Société de Construction des Batignolles

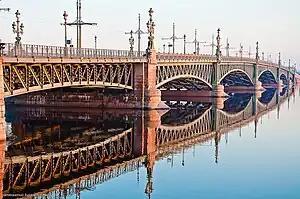
The Trinity Bridge (Saint Petersburg) was built between 1897 and 1903

After the divestment of metal manufacturing to 'Batignolles-Châtillon' most of the company's sales were overseas; one-third came from French colonies, and two-thirds from other countries, much from eastern Europe. In the interwar years the company undertook several major projects including the construction of the Port of Gdynia, and ports in Madagascar and Djibouti, the Congo-Ocean Railway ("Chemin de fer Congo-Océan"), and began work on a dam near Sansanding on the Niger. The construction of the "Chemin de fer Congo-Océan" caused a scandal as it used essentially forced labour, with a very heavy cost in life—up to 20% of the workforce in some parts.